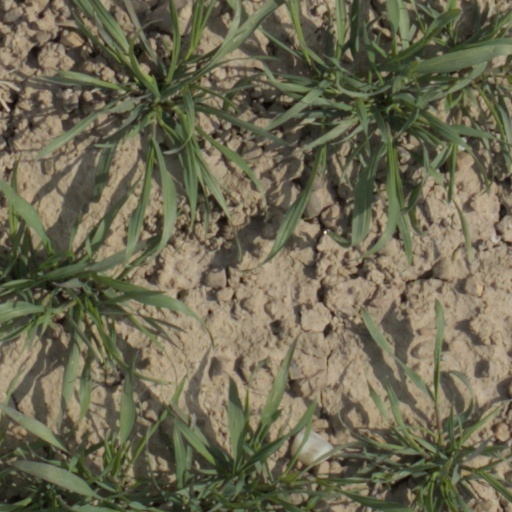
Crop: wheat